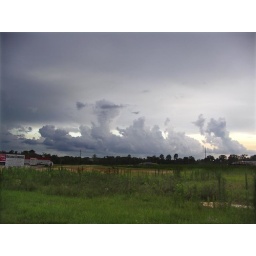
Late afternoon clouds over a field near my house.